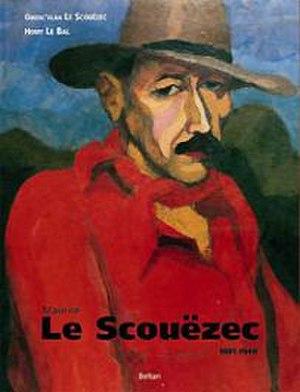
Portrait de Maurice Le Scouëzec 3
Maurice Le Scouëzec, né au Mans le 1ᵉʳ octobre 1881, mort à Douarnenez le 1ᵉʳ mai 1940, est un peintre et graveur français de l' École de Paris.